Eagle Butte Mine

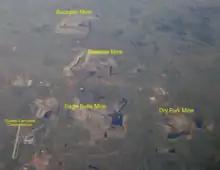
Coal mines north and east of Gillette–Campbell County Airport, including the Eagle Butte Mine

The Eagle Butte mine is a coal mine located north of Gillette, Wyoming in the United States in the coal-rich Powder River Basin. The mine is an open pit, "truck and shovel", mine producing a low-sulfur, sub-bituminous coal from the Roland and Smith seams that is used for domestic energy generation. Coal produced by the mine is shipped to its customers via railroad. The mine is owned and operated by Eagle Specialty Materials LLC after being acquired from Blackjewel LLC in 2019.